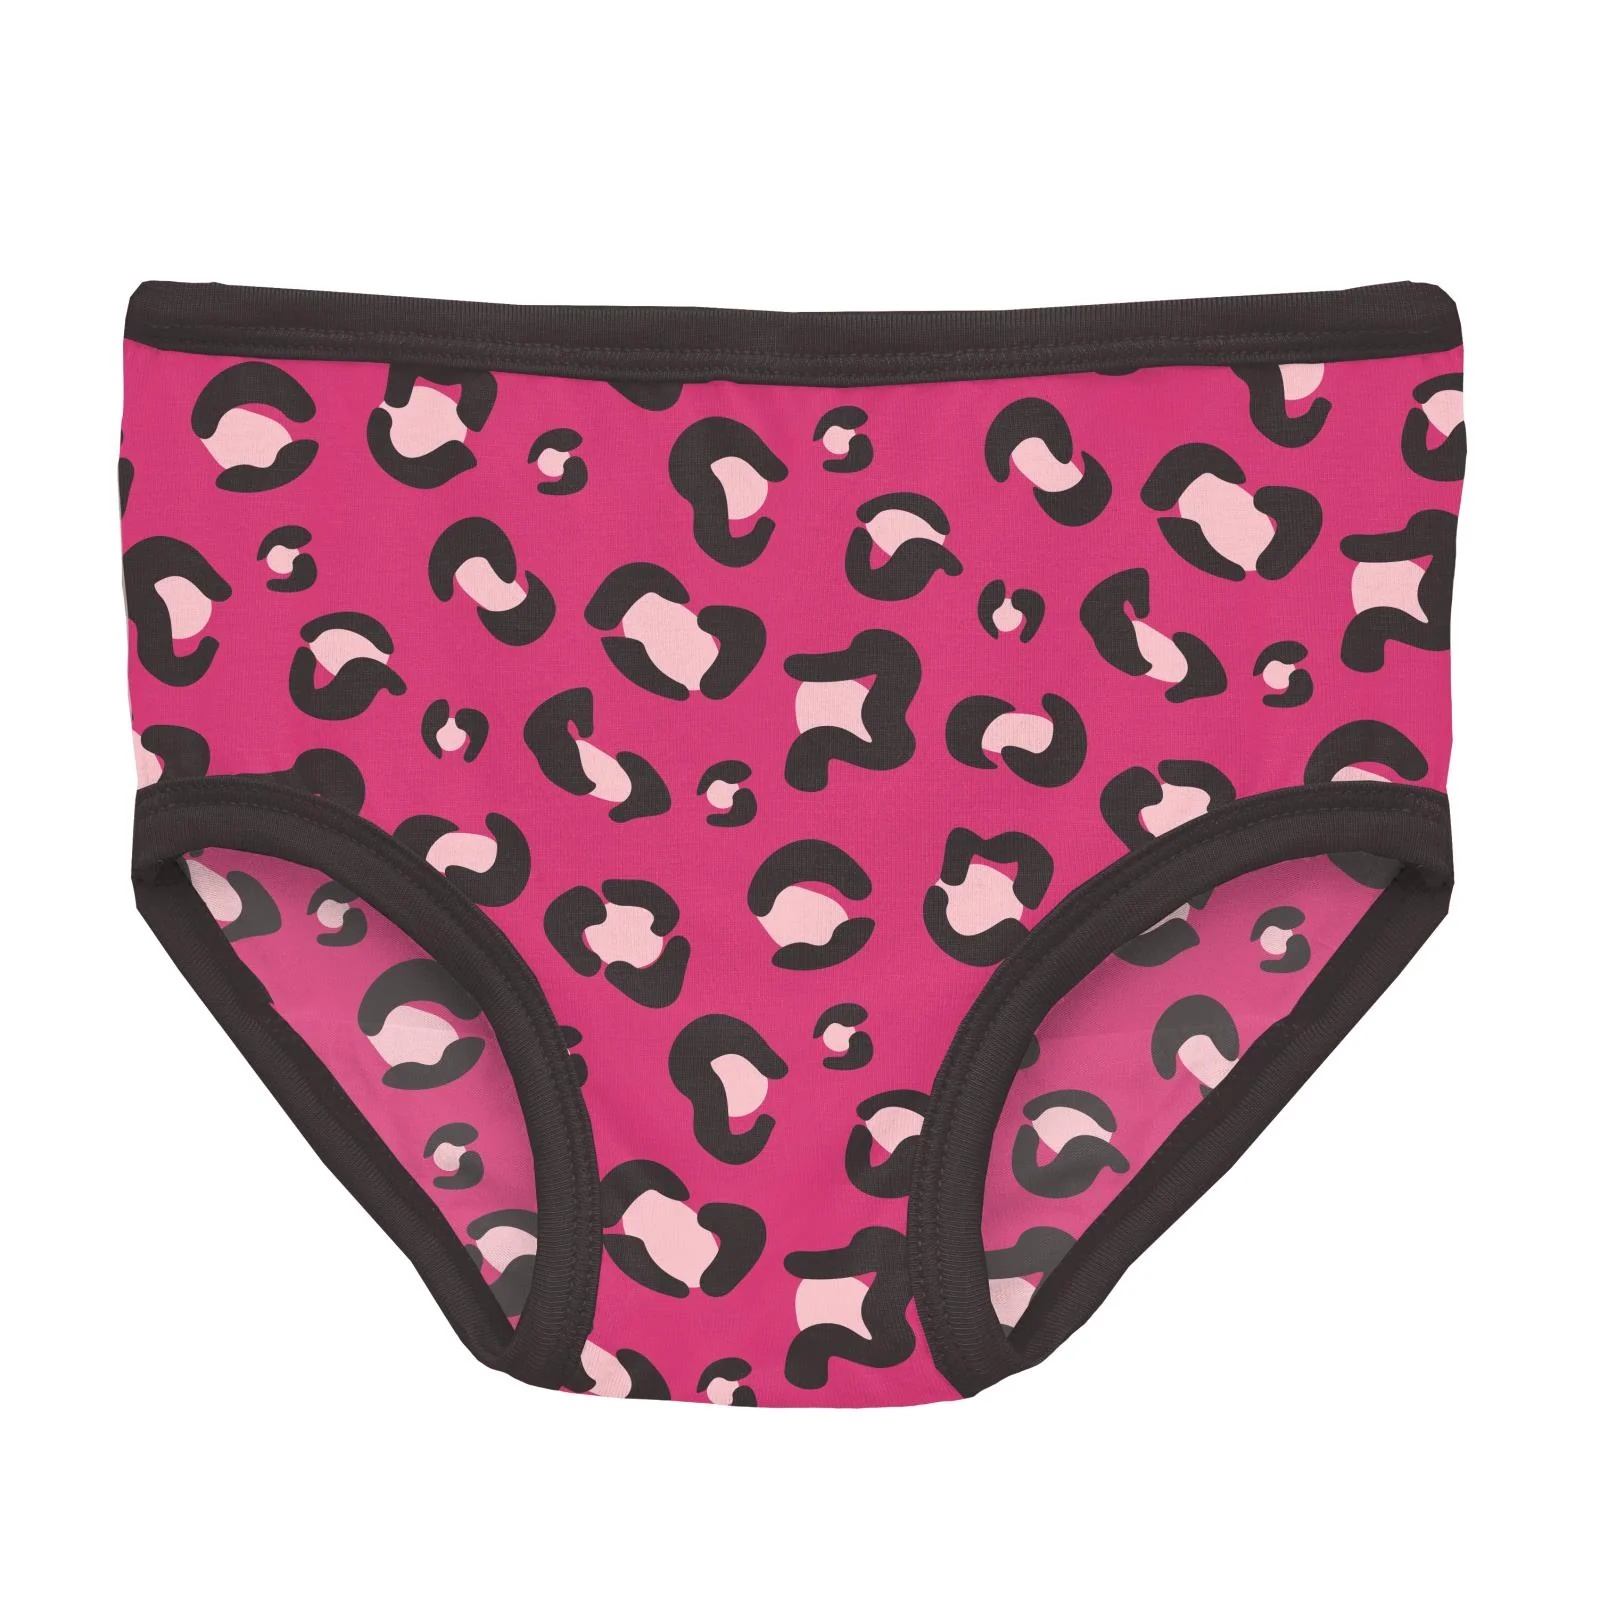
Kickee Pants Girls Print Underwear - Calypso Cheetah Print
Stock up on essentials with our mix-n-match bikini Underwear. Created with our signature fabric for super softness and stretch that will have her ready to face each new day with confidence. Available in a variety of prints to match her unique style. Features: Single bikini style underwear Elastic trim at the waist and leg openings Tag-free label inside back waist for extra comfort Made from our signature fabric (95% Viscose from Bamboo, 5% Spandex) KICKEE Bamboo Signature Blend Soft and stretchy to the touch and loved for its lightweight, breathable and temperature-regulating qualities, our Signature Blend is what put us on the map. KICKEE's Signature Blend will keep you cool, dry, and fresh in all conditions and climates. Made of 95% viscose from bamboo (organically and sustainably grown) and 5% spandex for stretch. Fit and Care Notes: Lightweight and luxuriously soft. No fuss care - machine wash and tumble dry low.
Brand: Kickee Pants
Category: Apparel & Accessories > Clothing > Girls' Underwear > Girls' Underpants > Bikinis